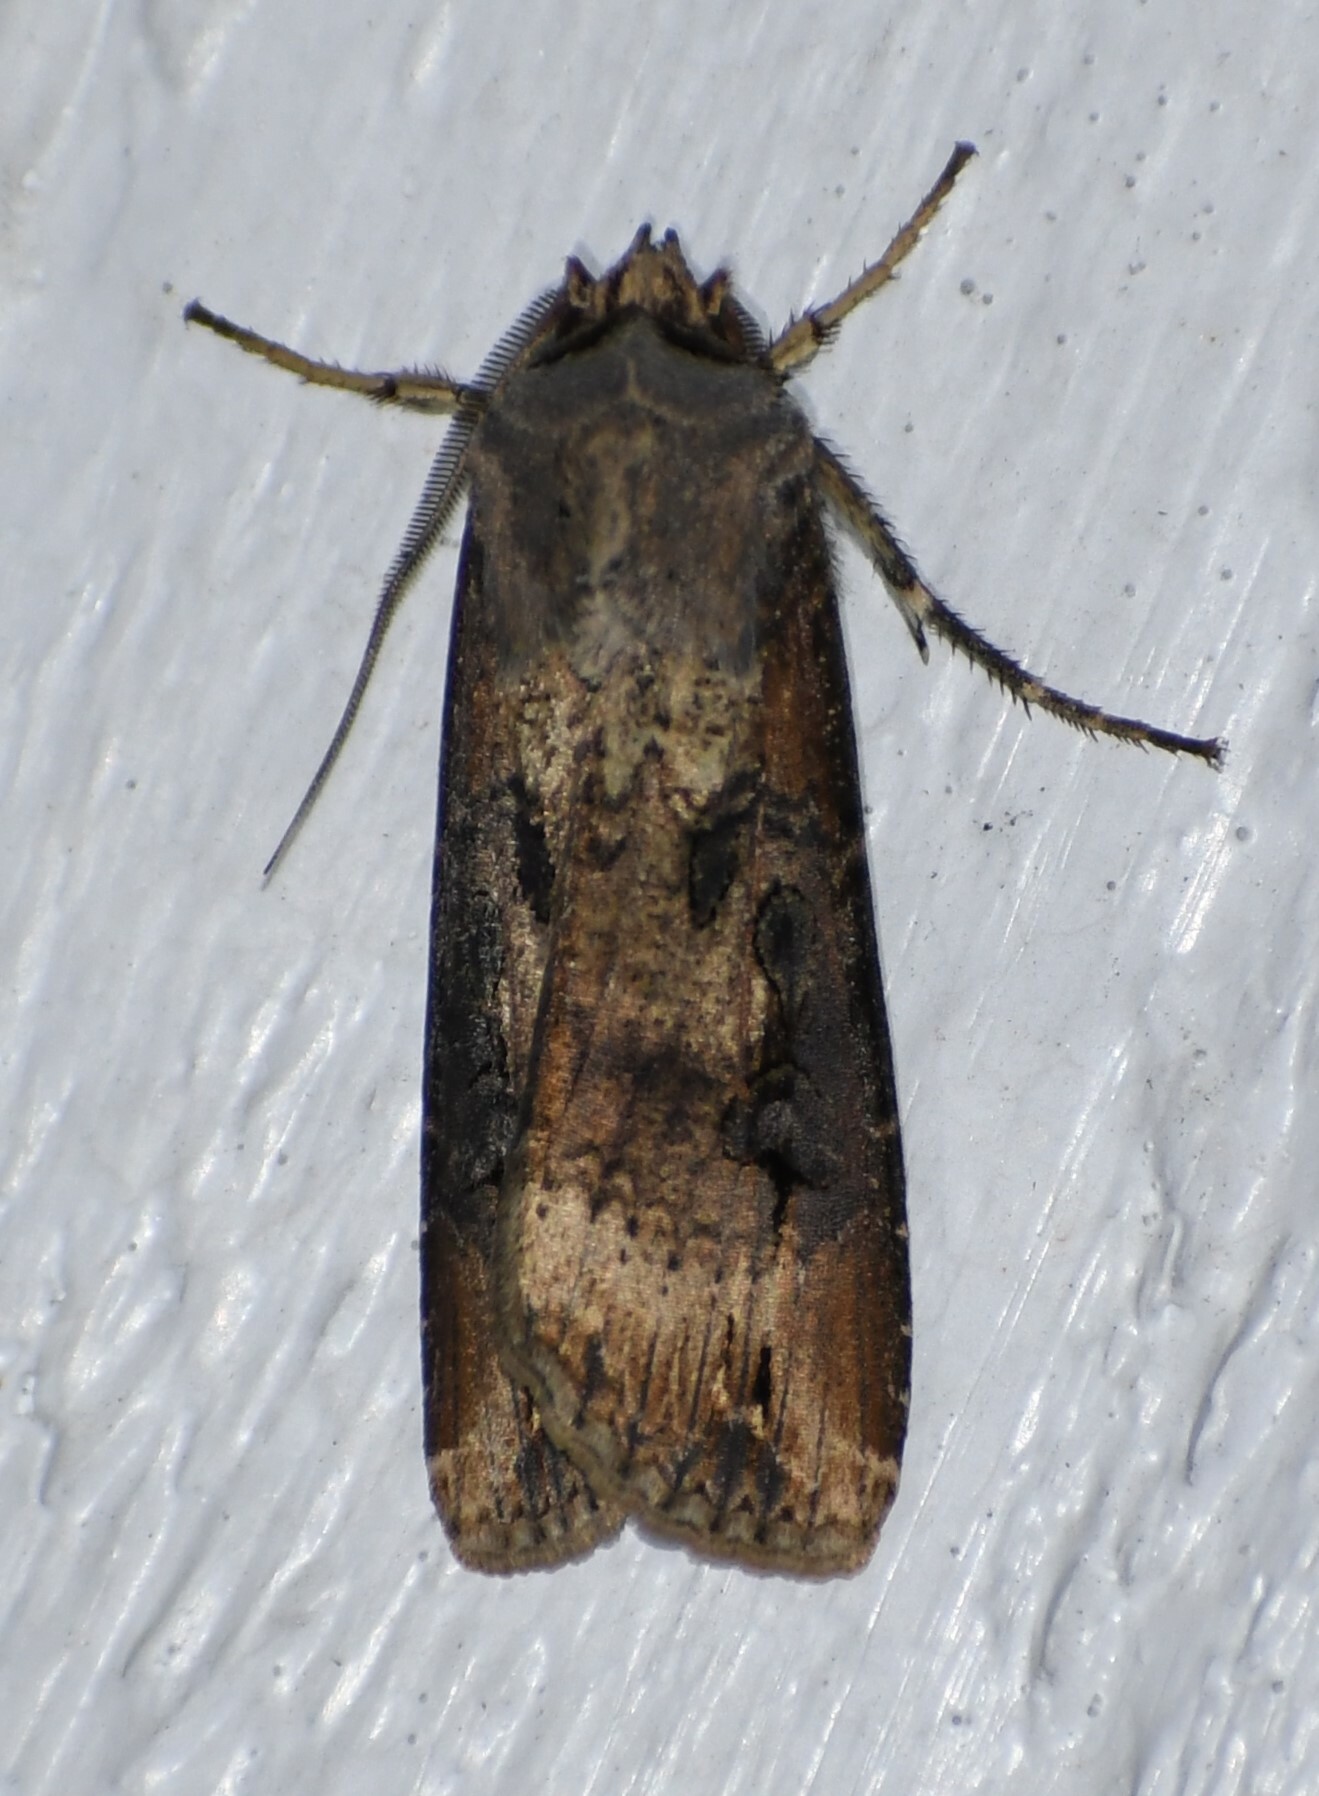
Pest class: cutworms